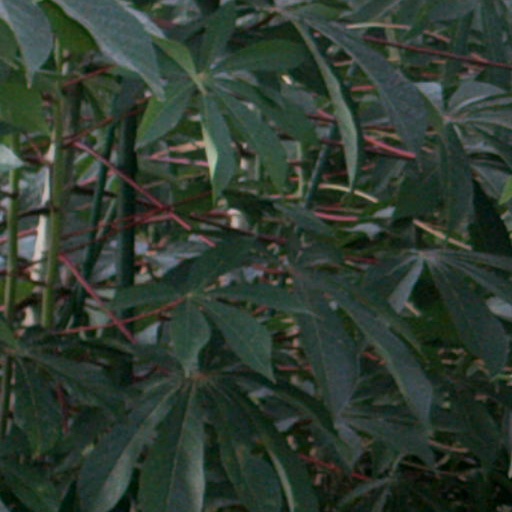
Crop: cassava